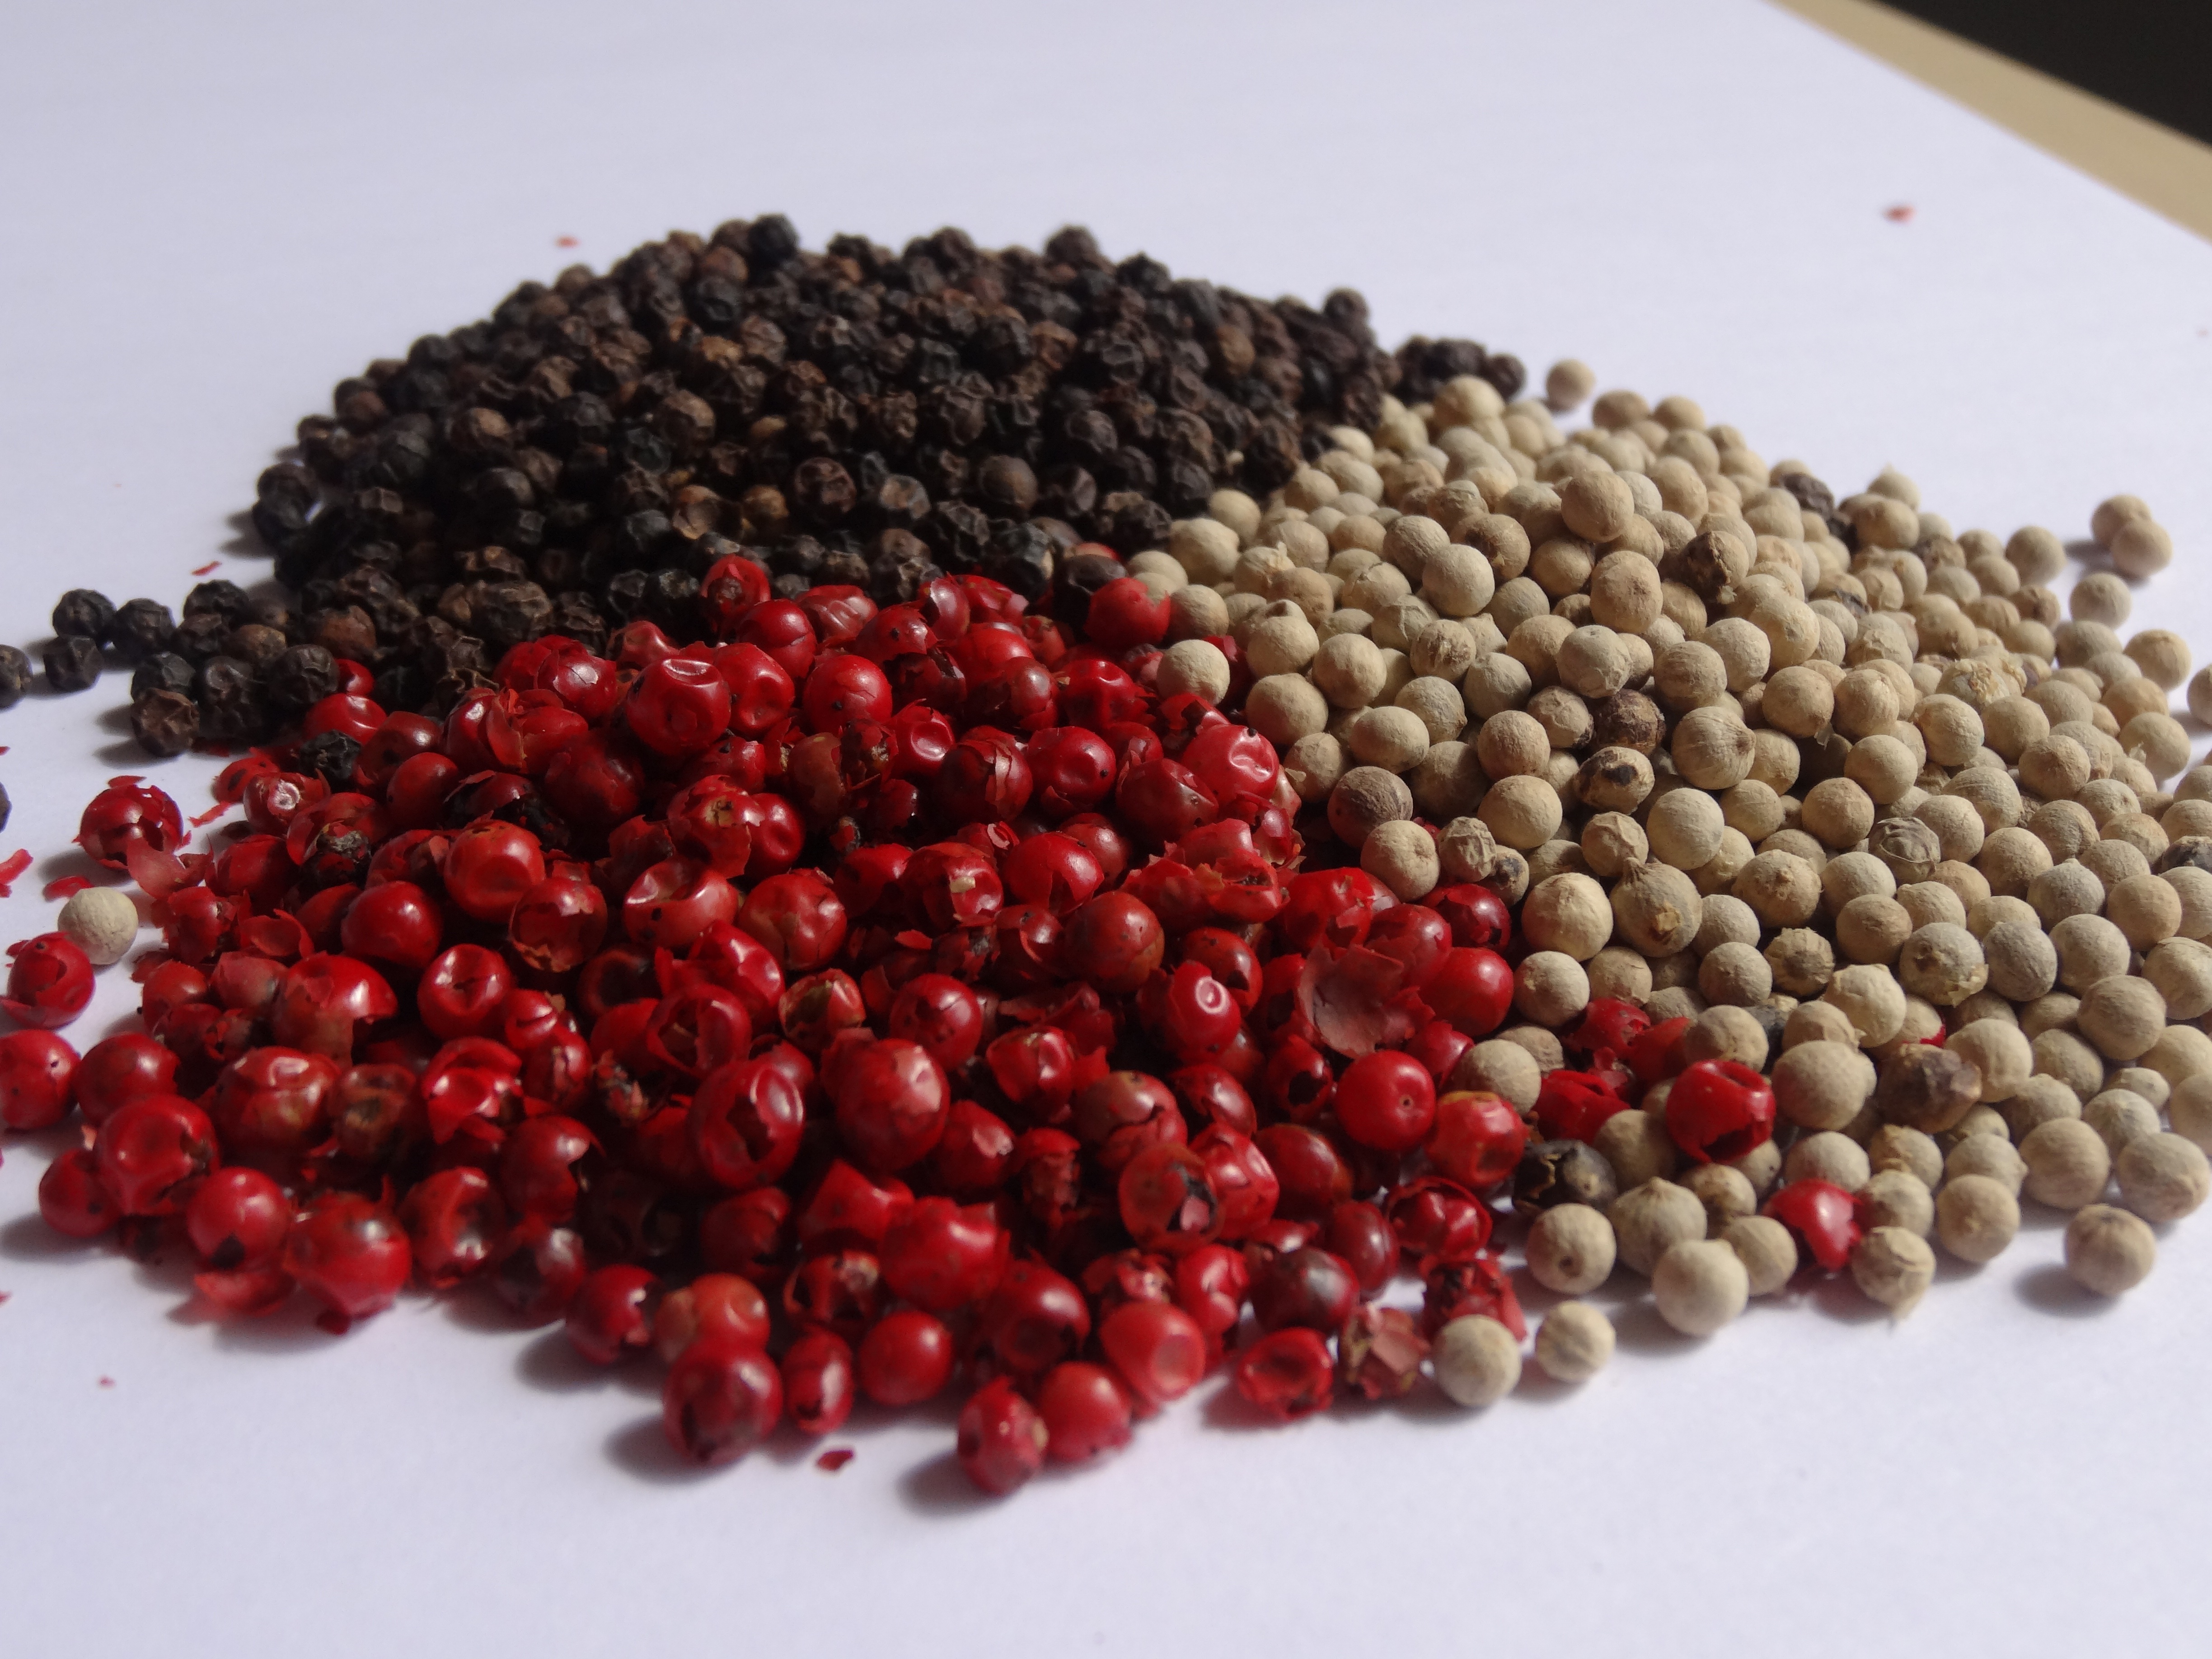
plant, fruit, food, pepper, produce, vegetable, crop, spices, peppercorns, red black, pink peppercorn